Kenton, London

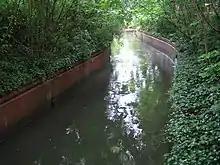
The Wealdstone Brook by a footbridge near Shaftesbury Drive

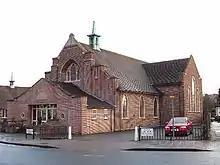
Kenton Methodist Church

The hamlet was recorded as "Keninton" in 1232. The name derives from the personal name of the Saxon "Coena" and the Old English "tun", a farm – and means "the farm of Coena" and his family who once lived on a site near here. Before the 20th century, the tiny settlement was concentrated around in what was Kenton Lane (the easternmost part of which remains as Old Kenton Lane to the east of Kingsbury station) and is now part of the present-day Woodgrange Avenue and Kenton Road.